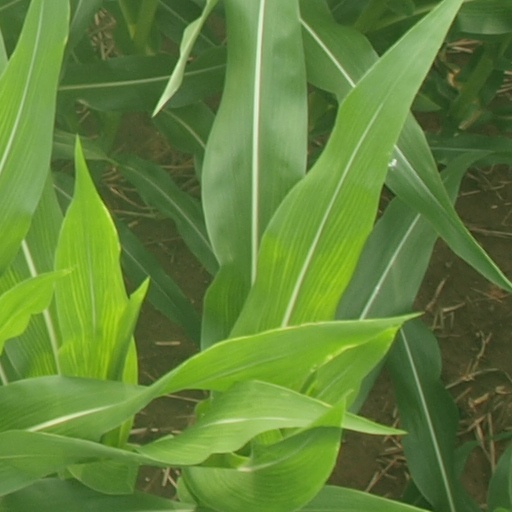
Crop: maize; corn